Kau chim

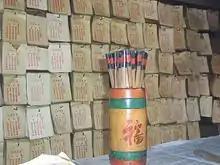
The lottery and lottery poems in a Hong-Kong temple.

The practice of "kau chim" or "chien tung" interpretation dates back to the Jin dynasty, according to the "Jade Box Records", an ancient Chinese book on date selection, written by the famous Taoist monk Xu Xun in the 3rd century AD. Despite the Cultural Revolution in mainland China during the 1960s and 1970s, lottery poetry still persists today in temples in Taiwan, Hong Kong, Macau, mainland China, Malaysia, Indonesia, Thailand and Singapore. Most Taoist temples have lottery poetry to provide religious guidance for believers.